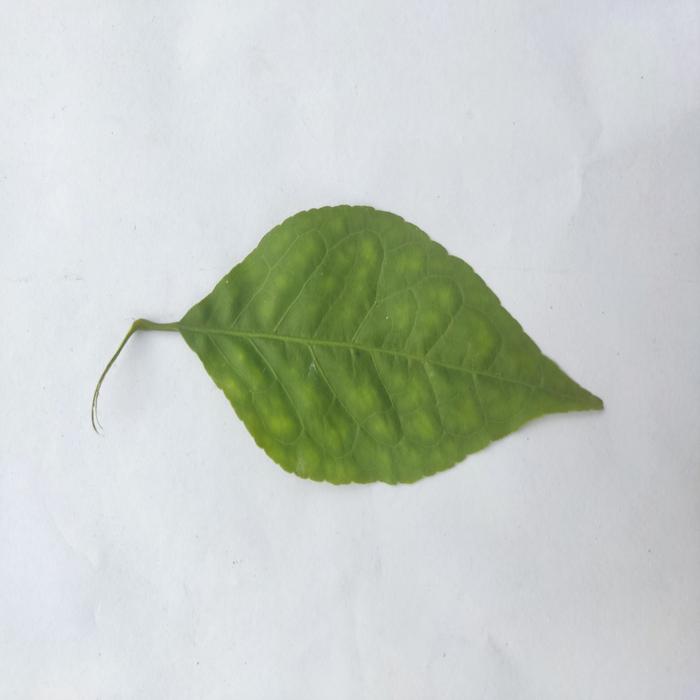
Crop: Aegle Marmelos
Leaf condition: Leaf_Spot